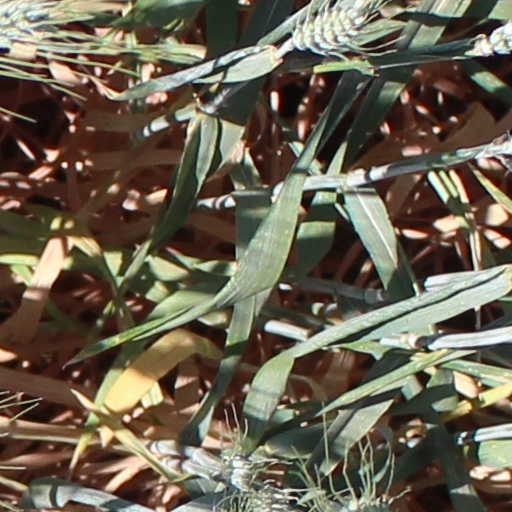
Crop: wheat